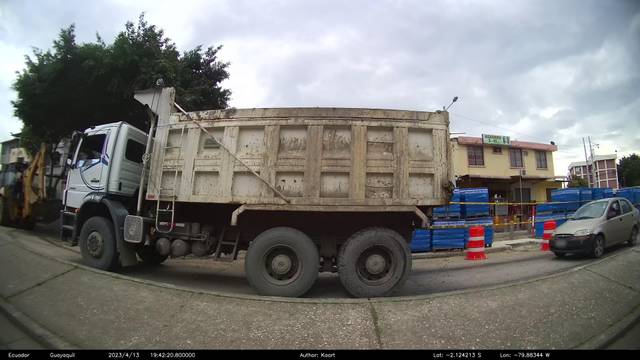
Region: Ecuador
Coordinates: -2.124, -79.883